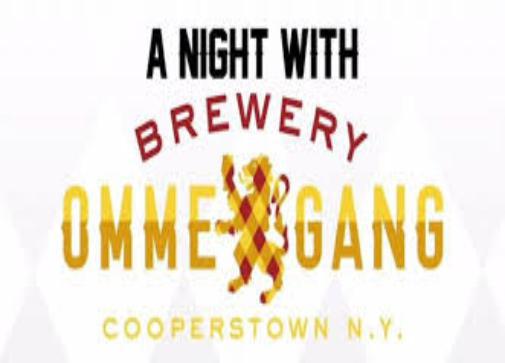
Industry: Food